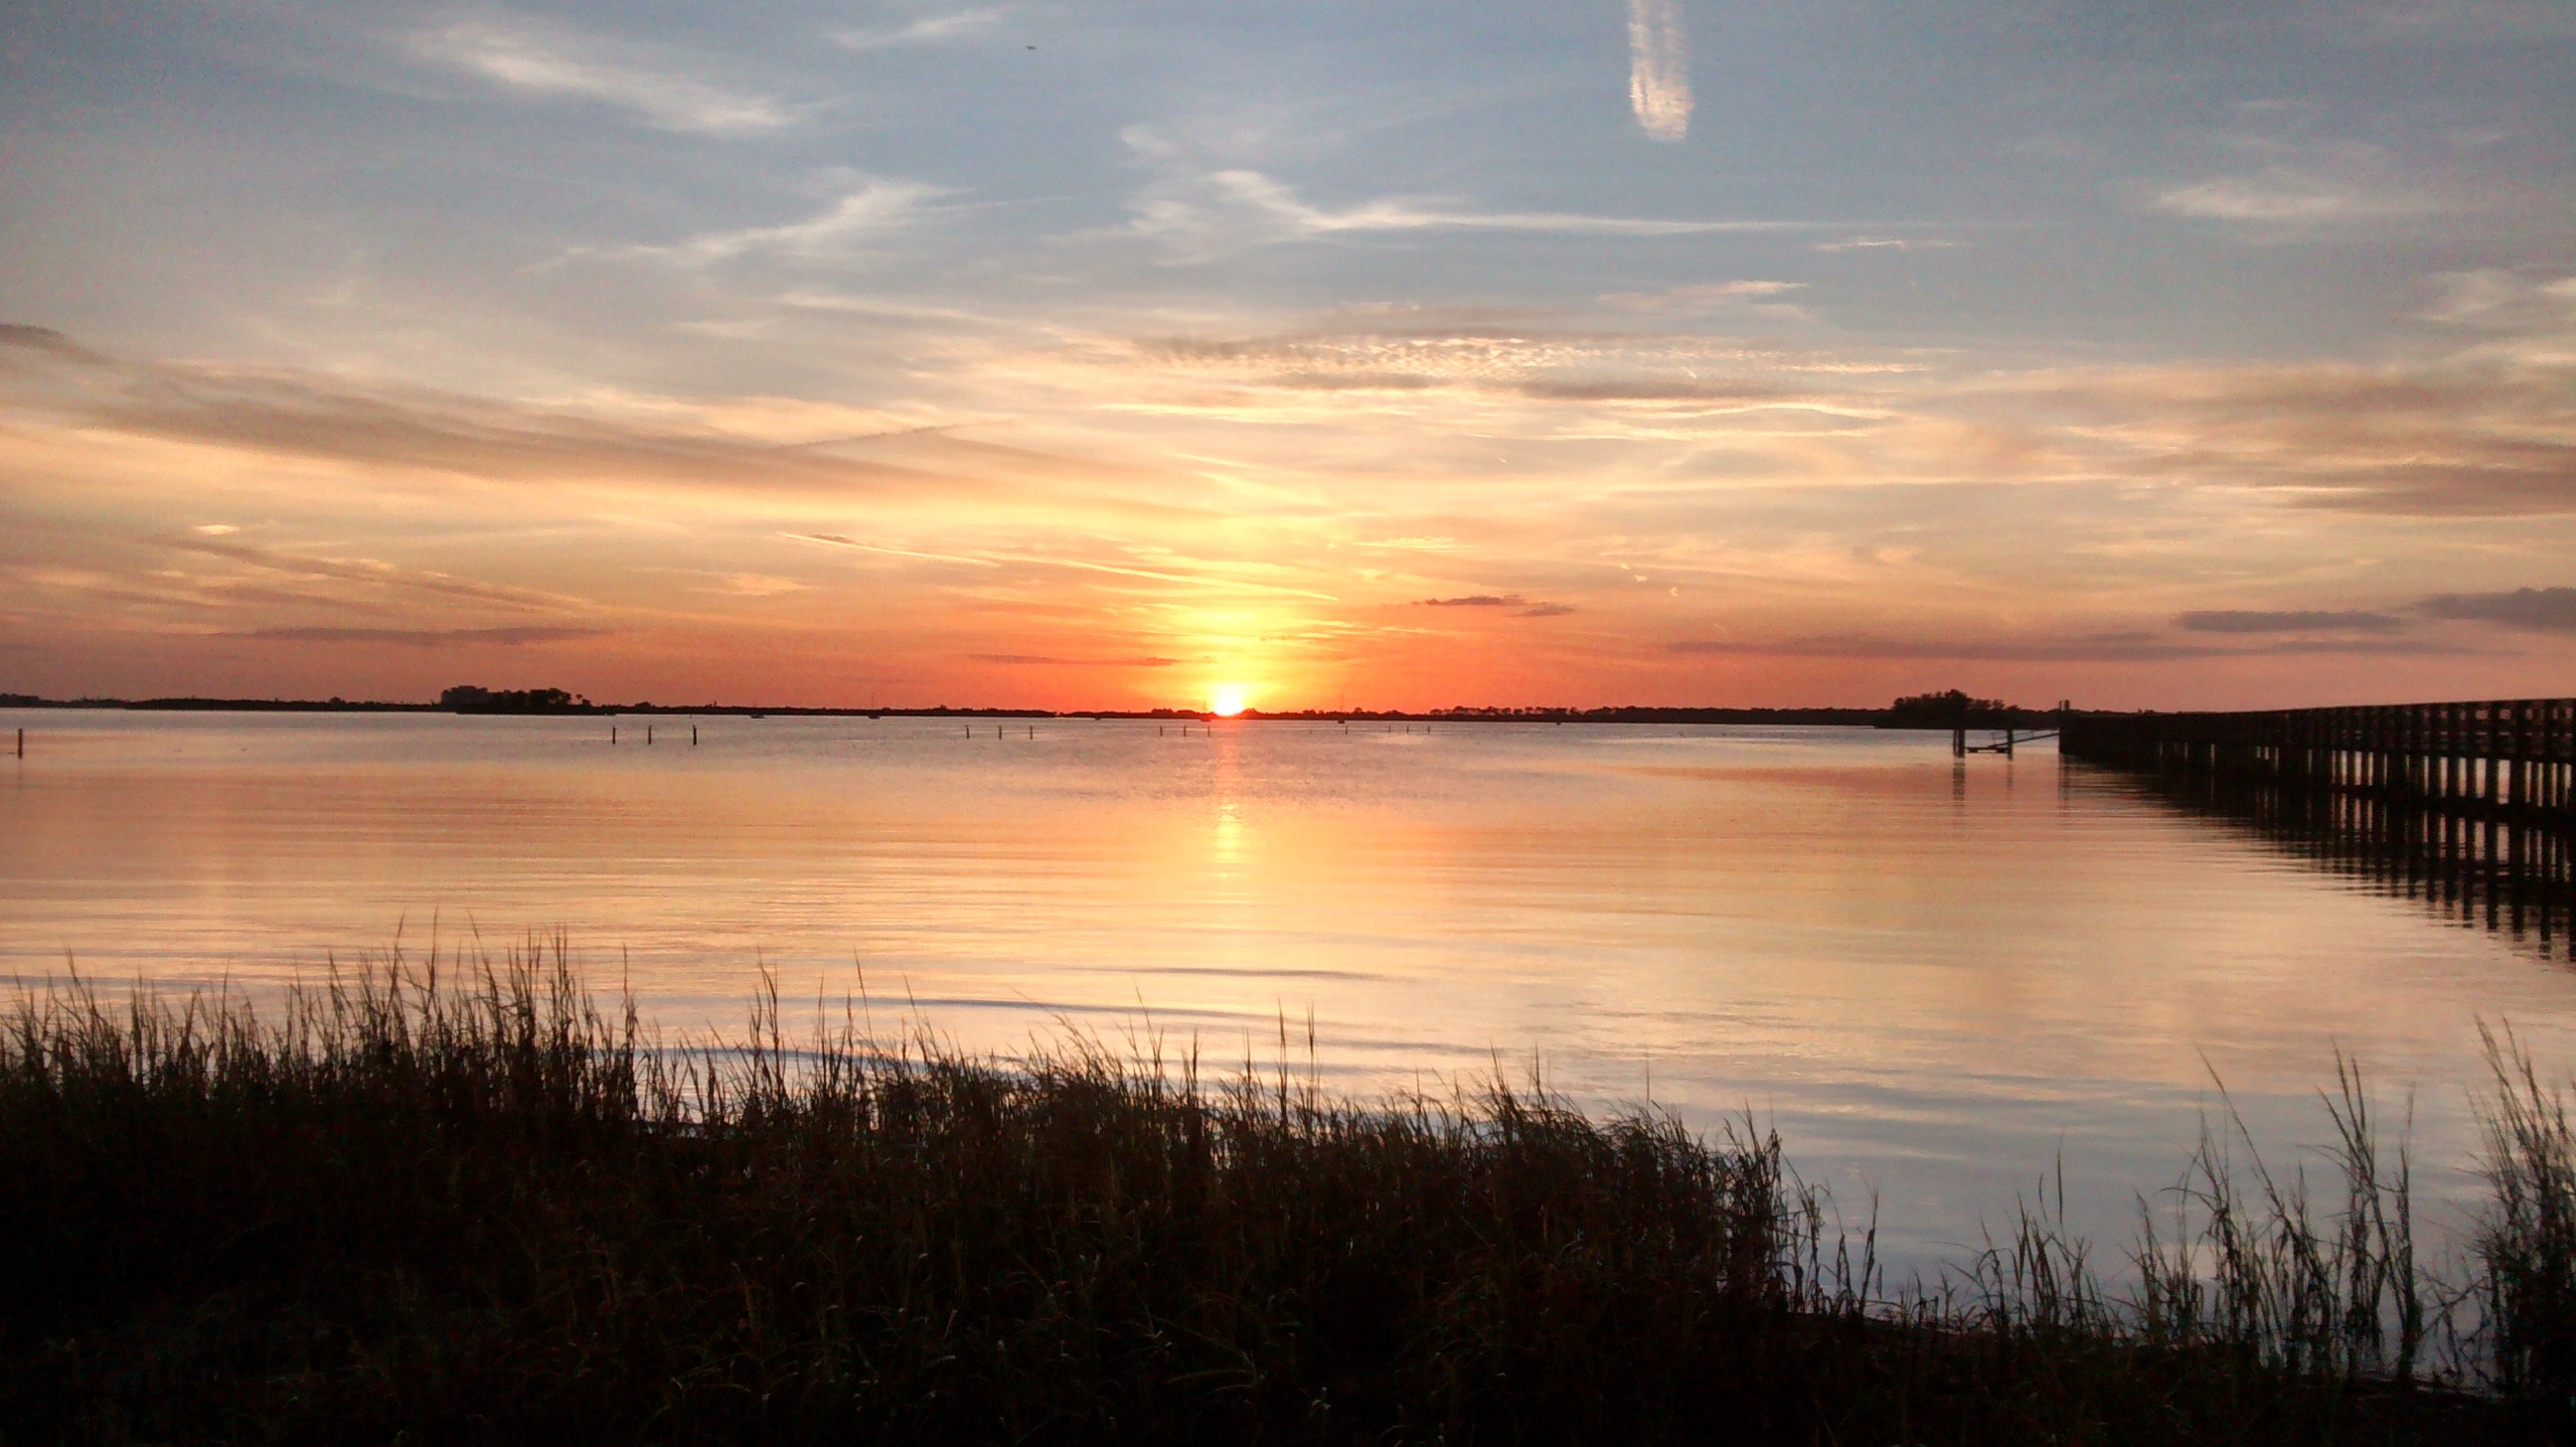
sea, water, nature, horizon, cloud, sky, sun, sunrise, sunset, morning, shore, lake, dawn, summer, dusk, evening, reflection, loch, afterglow